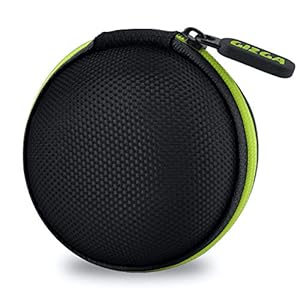
Gizga Essentials Earphone Carrying Case
Category: Electronics
Price: 119 (list price: 499)
Rating: 4.3 (15,032 ratings)
About this product: SUPERIOR QUALITY: Gizga Essentials Earphone Carrying Case (Headphone Case) is spherical in shape with tapered top. Ergonomically the inside to keep a lot more contents one would think is possible. Excellent for Earphones, Pen Drive, Coins, SD Cards, Connectors etc.|SECURE & DURABLE: When you carry your earphones in your purses and your pockets; when you leave them on your tables they have a tendency of getting entangled, dirty or lost. It guards, carries, stores and protects your earphones from dirt and grime, and keeps them untangled.|BUILD STRONG: Build Strong with Semi-rigid shell covered with 1680d ballistic nylon which makes the case tough and shock resistant and does not transfer impact to the contents inside.|MESH COMPARTMENT: A handy mesh compartment on the inside of the lid to store small accessories and connectors and hold them on to place.